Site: brandenburg
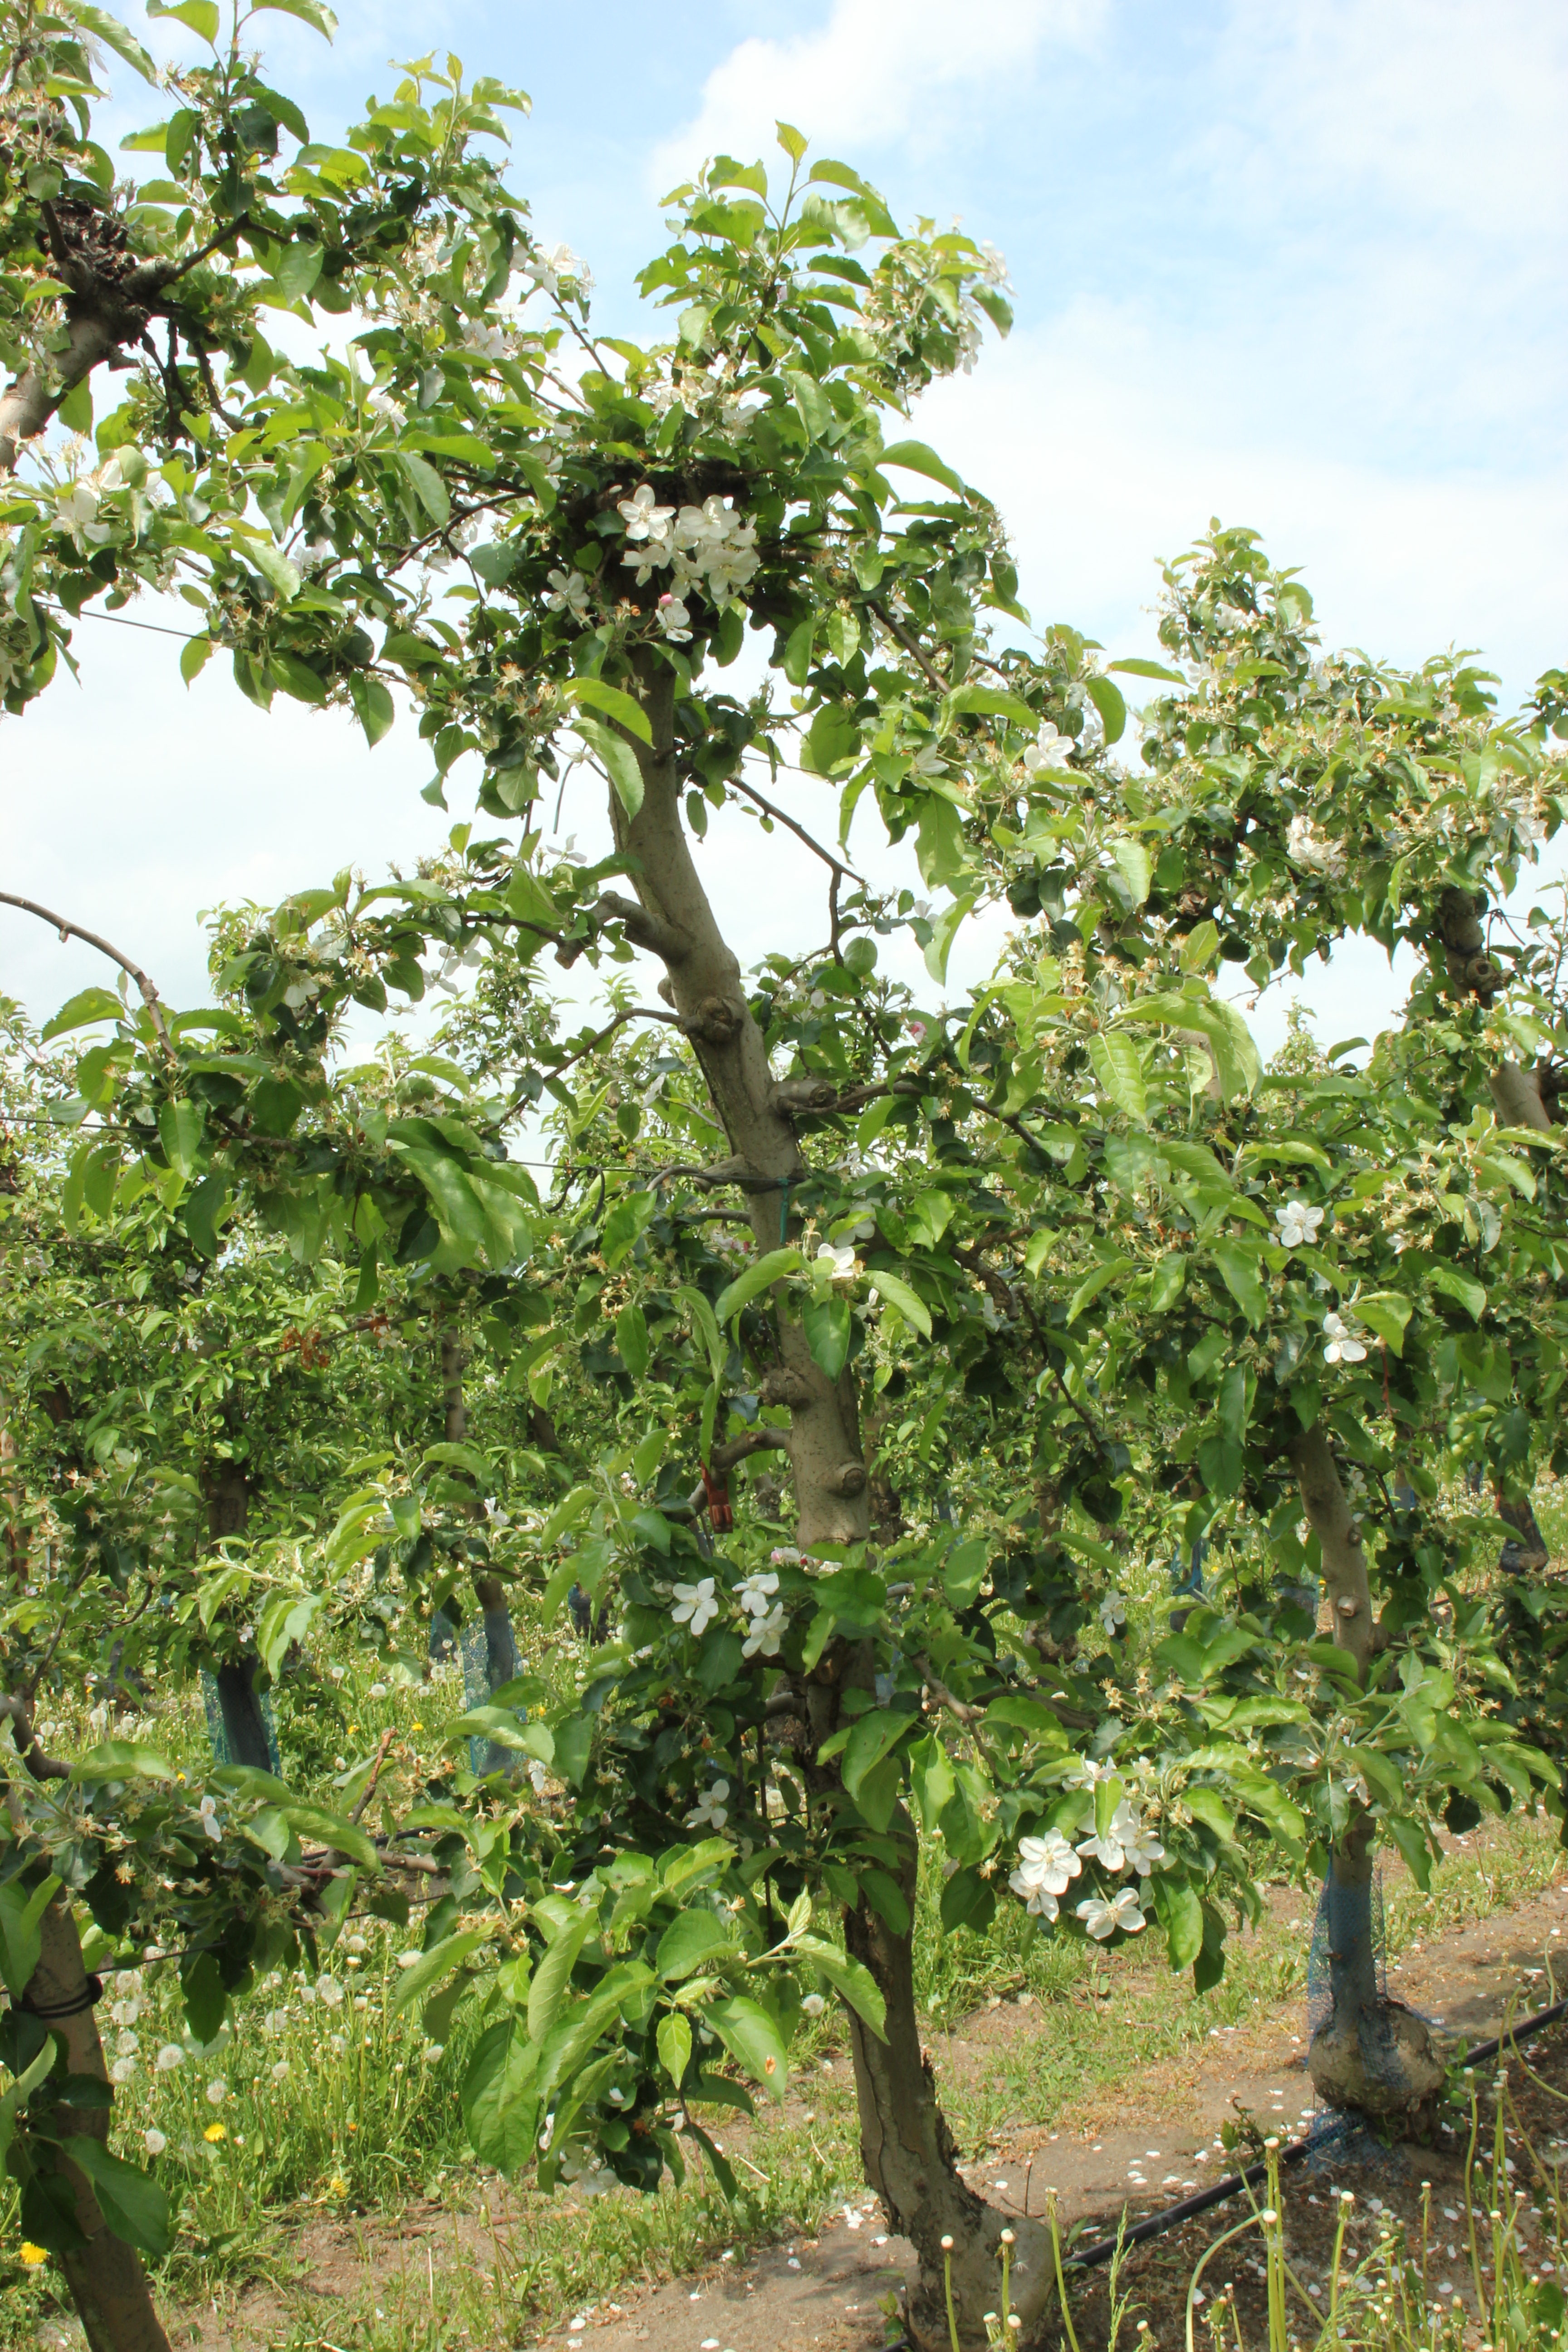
Growth stage (BBCH 67): Flowering